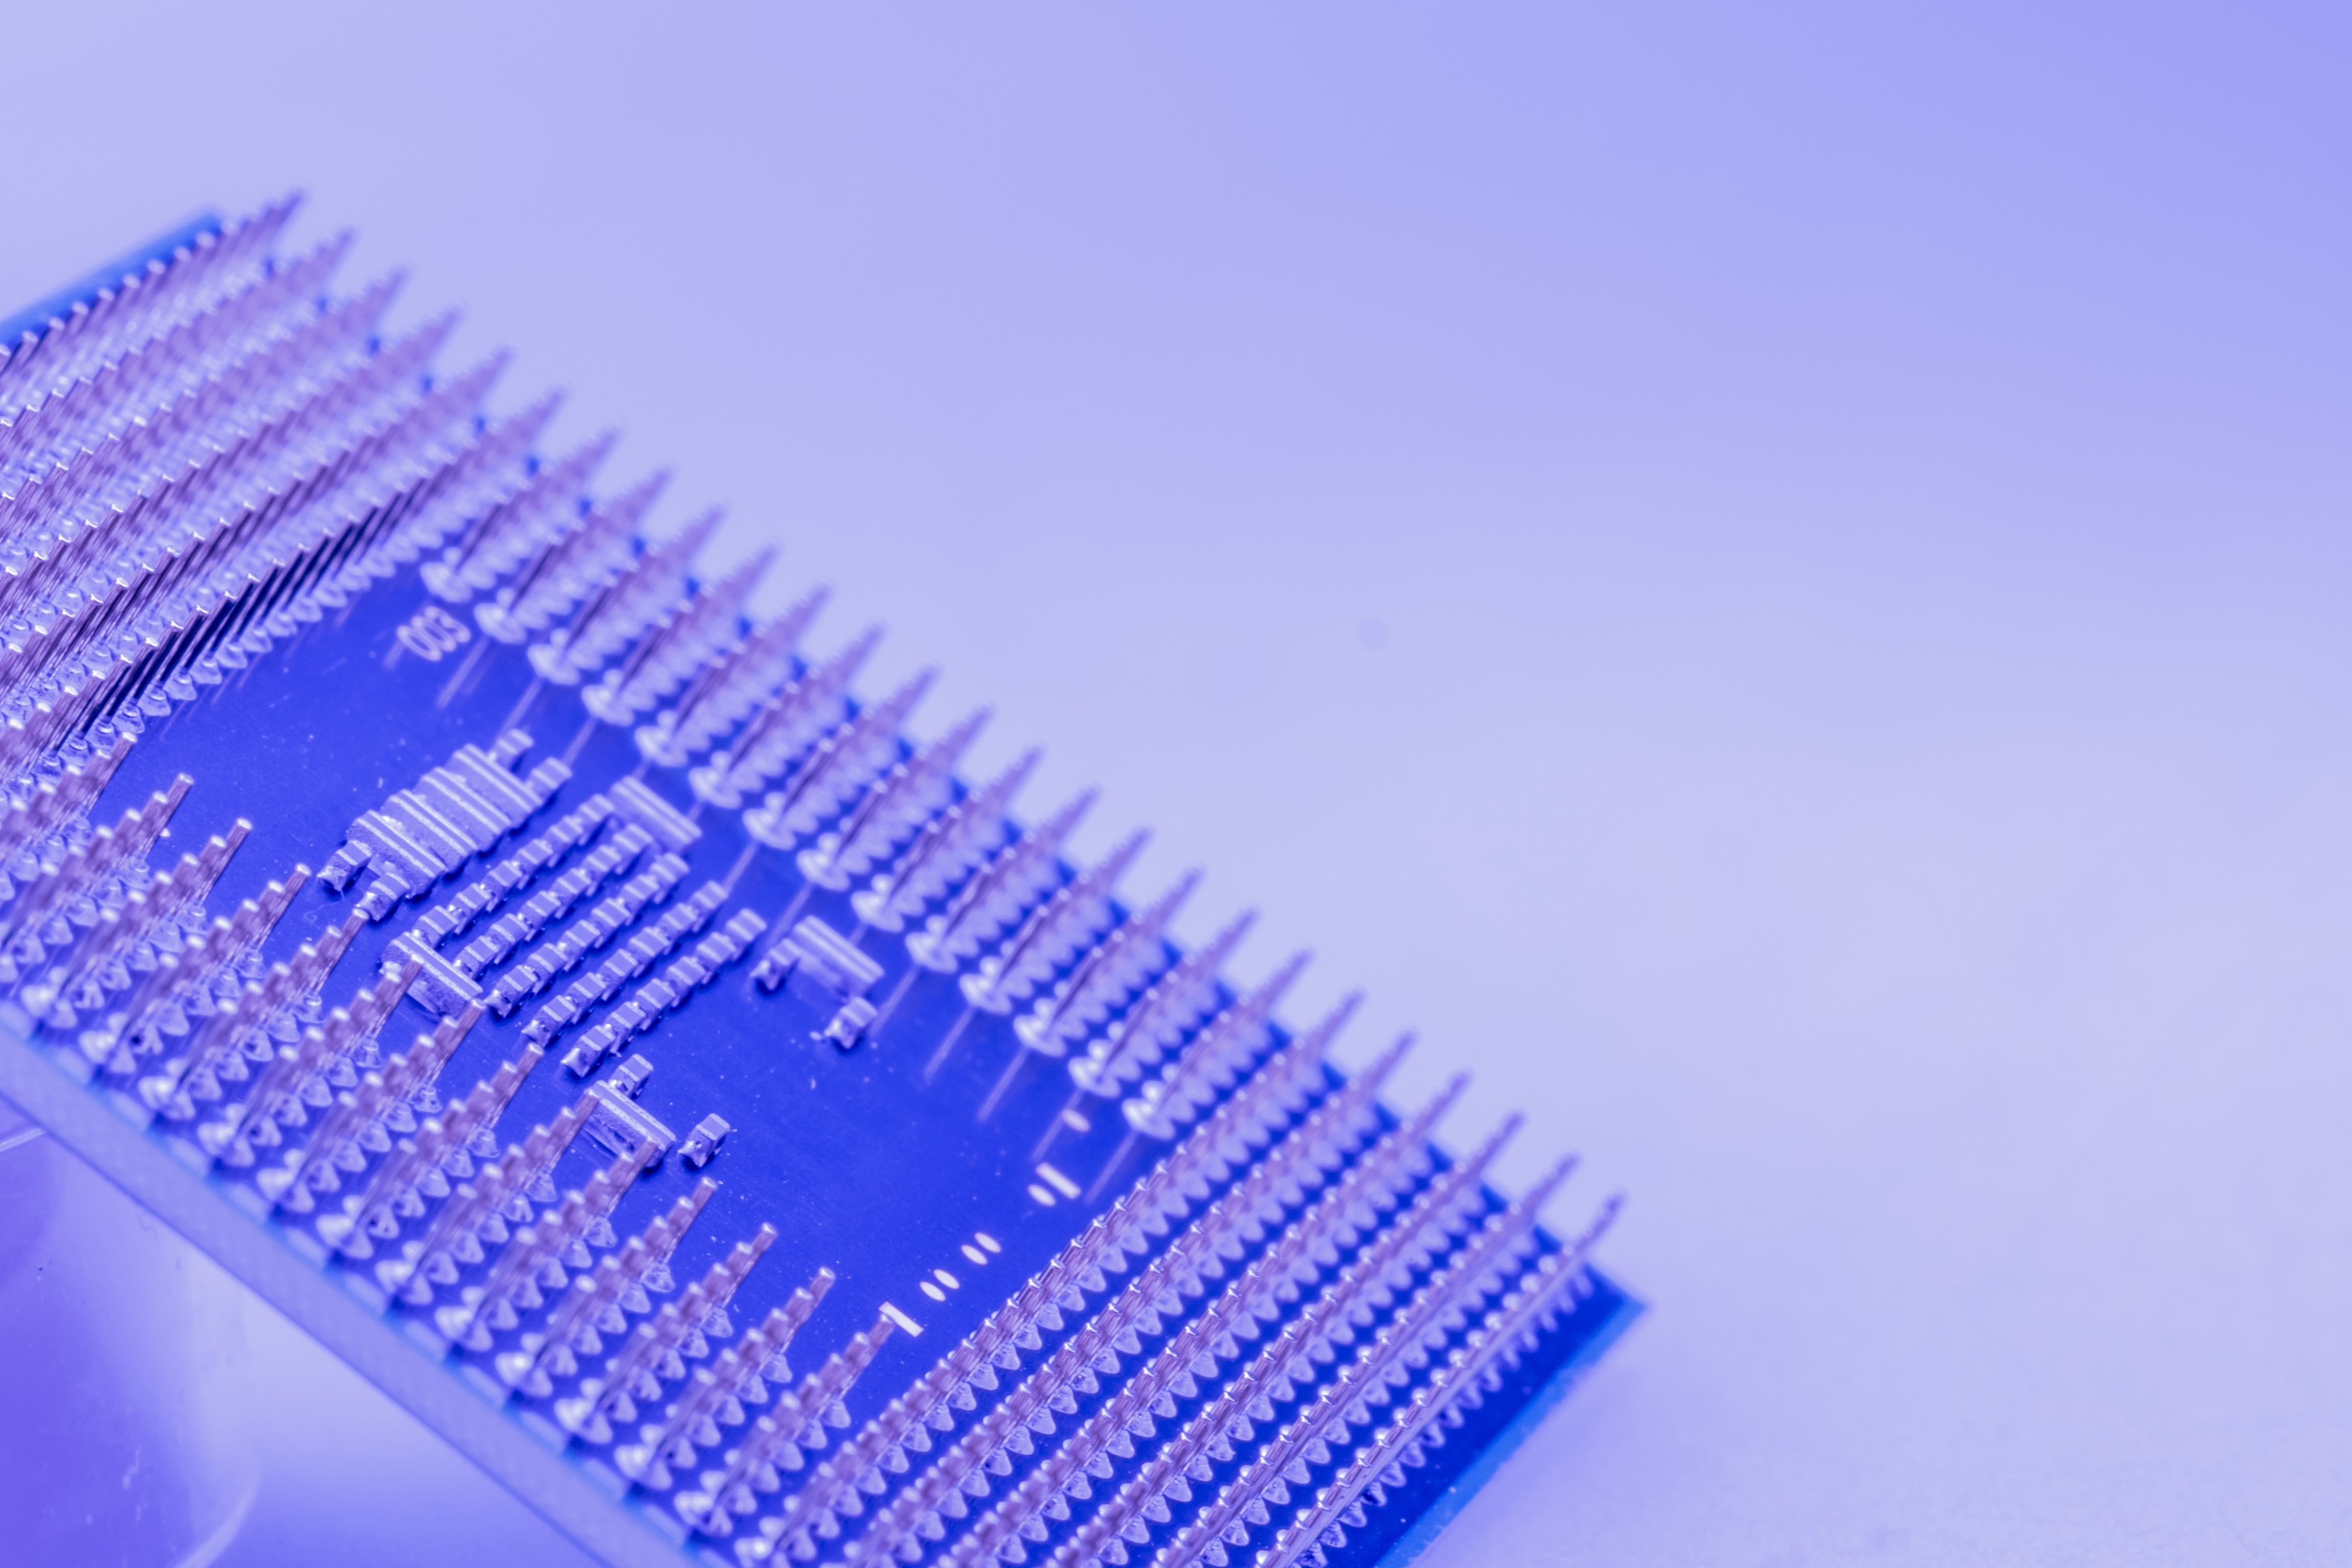
computer, board, technology, pen, macro, blue, close, eyelash, product, trace, pin, electronics, components, pc, software, slot, calculator, circuits, data, processor, cpu, chip, component, electrically, connections, electrical engineering, data processing, control center, microcontroller